Commodore International

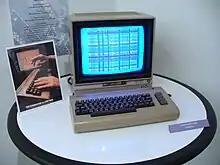
Commodore 64 at its 25th anniversary event at The Computer History Museum

1000, 1024, 1070, 1080, 1081, 1083S, 1084, 1084S, 1084ST, 1085S, 1201, 1402, 1403, 1404, 1405, 1407, 1428, 1428x, 1432D, 1432V, 1701, 1702, 1703, 1801, 1802, 1803, 1900M/DM602, 1901/75BM13/M1, 1902, 1902A, 1930, 1930-II, 1930-III, 1934, 1935, 1936, 1936ALR, 1940, 1942, 1950, 1960, 1962, 2002, A2024, 2080, 76M13, CM-141, DM-14, DM602